List of 2010–11 NBA season transactions

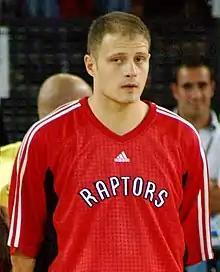
Radoslav Nesterović was signed by Greek club Olympiacos.

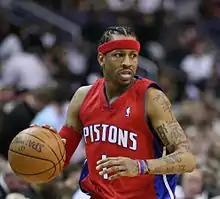
Allen Iverson was signed by Turkish club Beşiktaş Cola Turka.

The following players were on the NBA roster at the end of the previous season and either became a free agent or waived before signed by a team from other leagues.